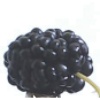
Label: Mulberry 1